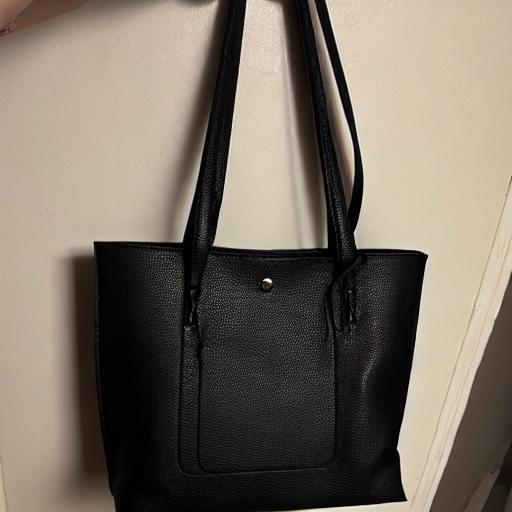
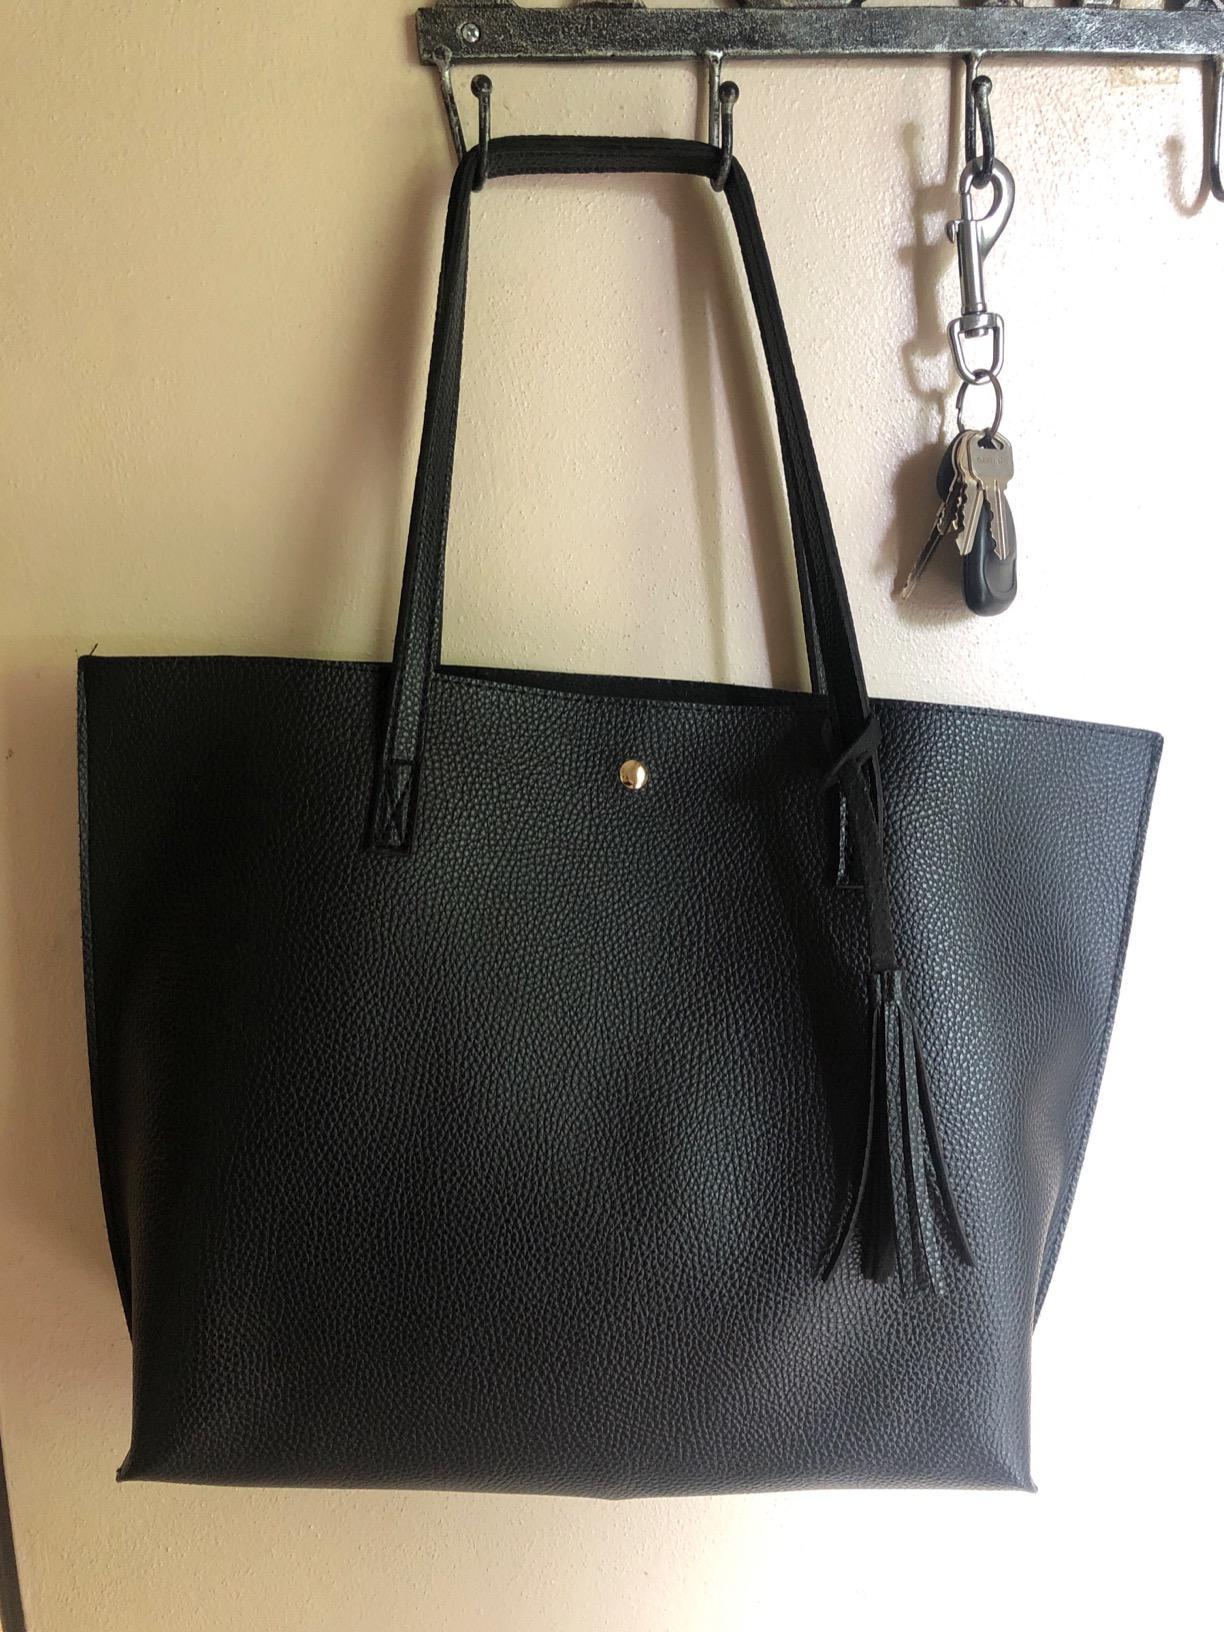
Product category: accessories_handbag
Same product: no